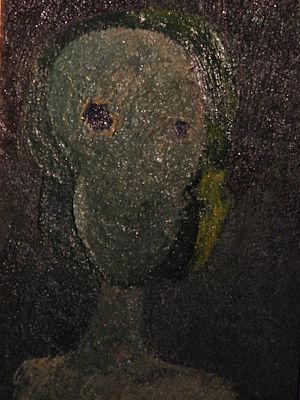
la jeune fille aux cheveux verts
Jean Gachet est un peintre français né en 1920, mort en 2003.